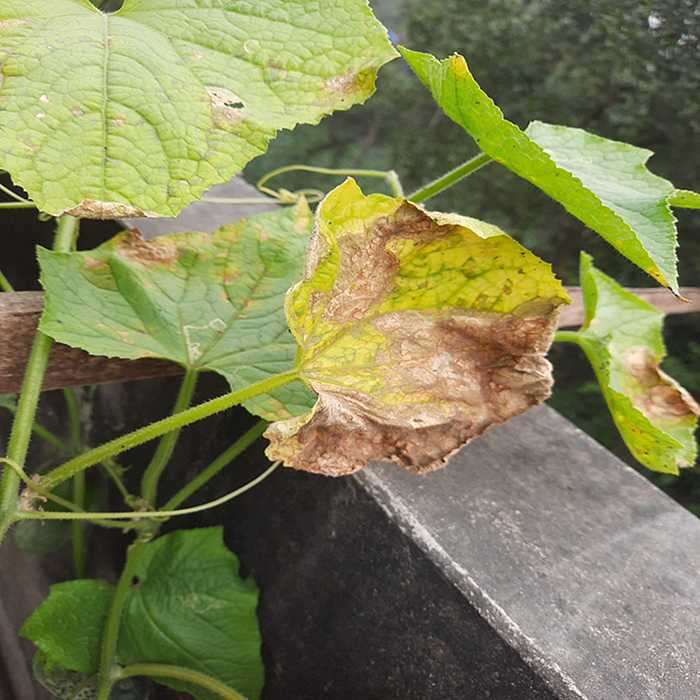
Plant: Cucumber
Label: Anthracnose lesions